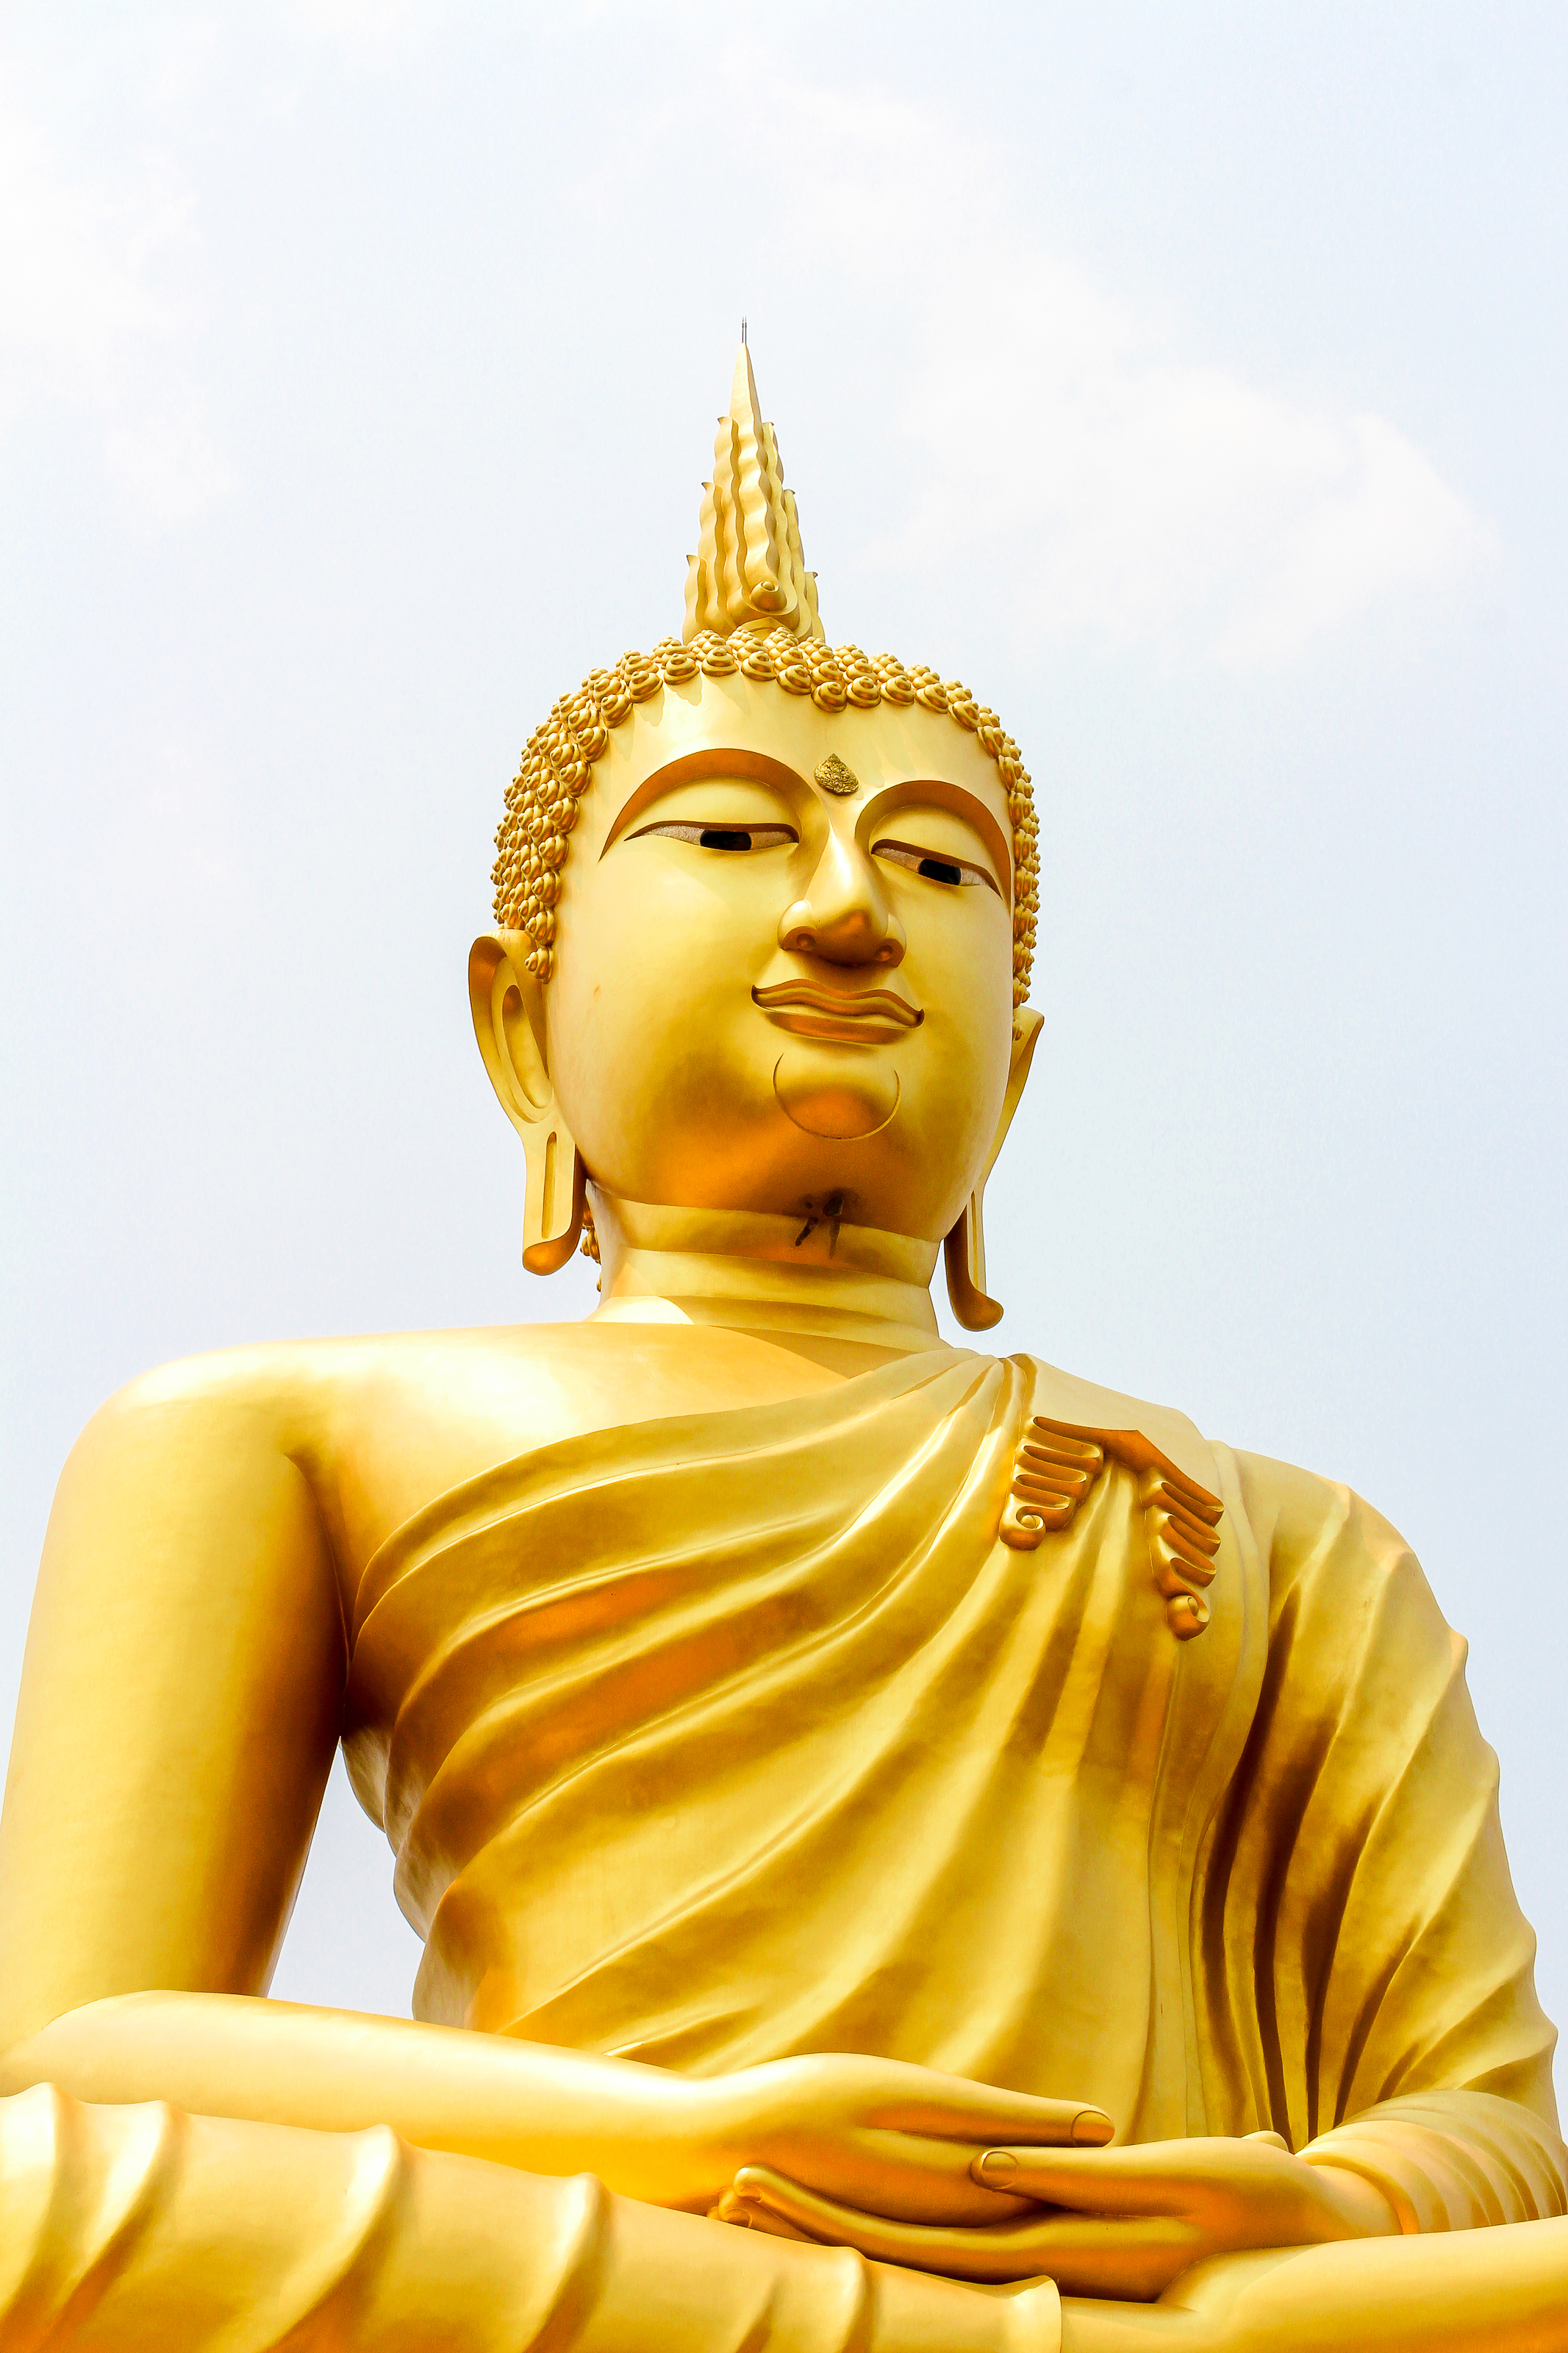
buddhism, statue, asia, religion, buddha, background, art, sculpture, buddhist, culture, thai, thailand, asian, gold, face, temple, old, white, religious, ancient, peace, meditation, head, faith, traditional, image, travel, peaceful, symbol, prayer, yellow, sky, monument, place of worship, wat